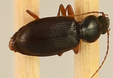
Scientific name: Synuchus impunctatus
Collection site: Bartlett Experimental Forest NEON (BART), plot BART_079